Generalizations of Fibonacci numbers

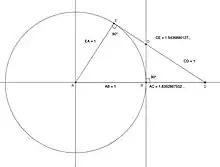
A geometric construction of the Tribonacci constant (AC), with compass and marked ruler, according to the method described by Xerardo Neira.

where formula_66 denotes the nearest integer function and